José Ignacio Díaz

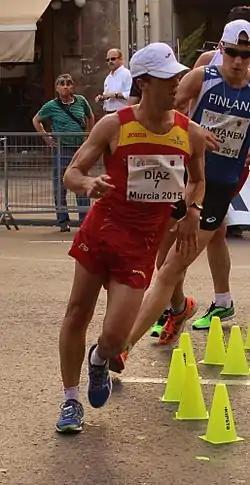
Díaz at the 2015 European Cup Race Walking.

José Ignacio Díaz Velázquez (born November 22, 1979) is a Spanish racewalker. He competed at the 2016 Summer Olympics in the men's 50 kilometres walk but did not finish the race.